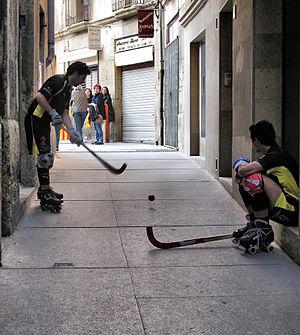
Le rink hockey, appelé aussi hockey sur patins, est une discipline de hockey sur patin à roulettes. Ce sport collectif se pratique avec des patins traditionnels plus communément appelés quads et une crosse en bois ou, plus rarement, en carbone. Appelé hardball hockey aux États-Unis et rollhockey en Allemagne, il peut aussi être désigné par le terme plus général roller hockey qui englobe également la discipline du roller in line hockey.